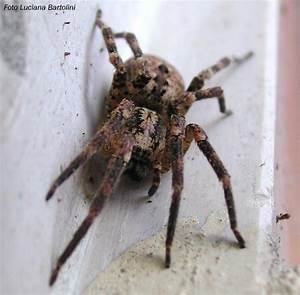
Label: spider